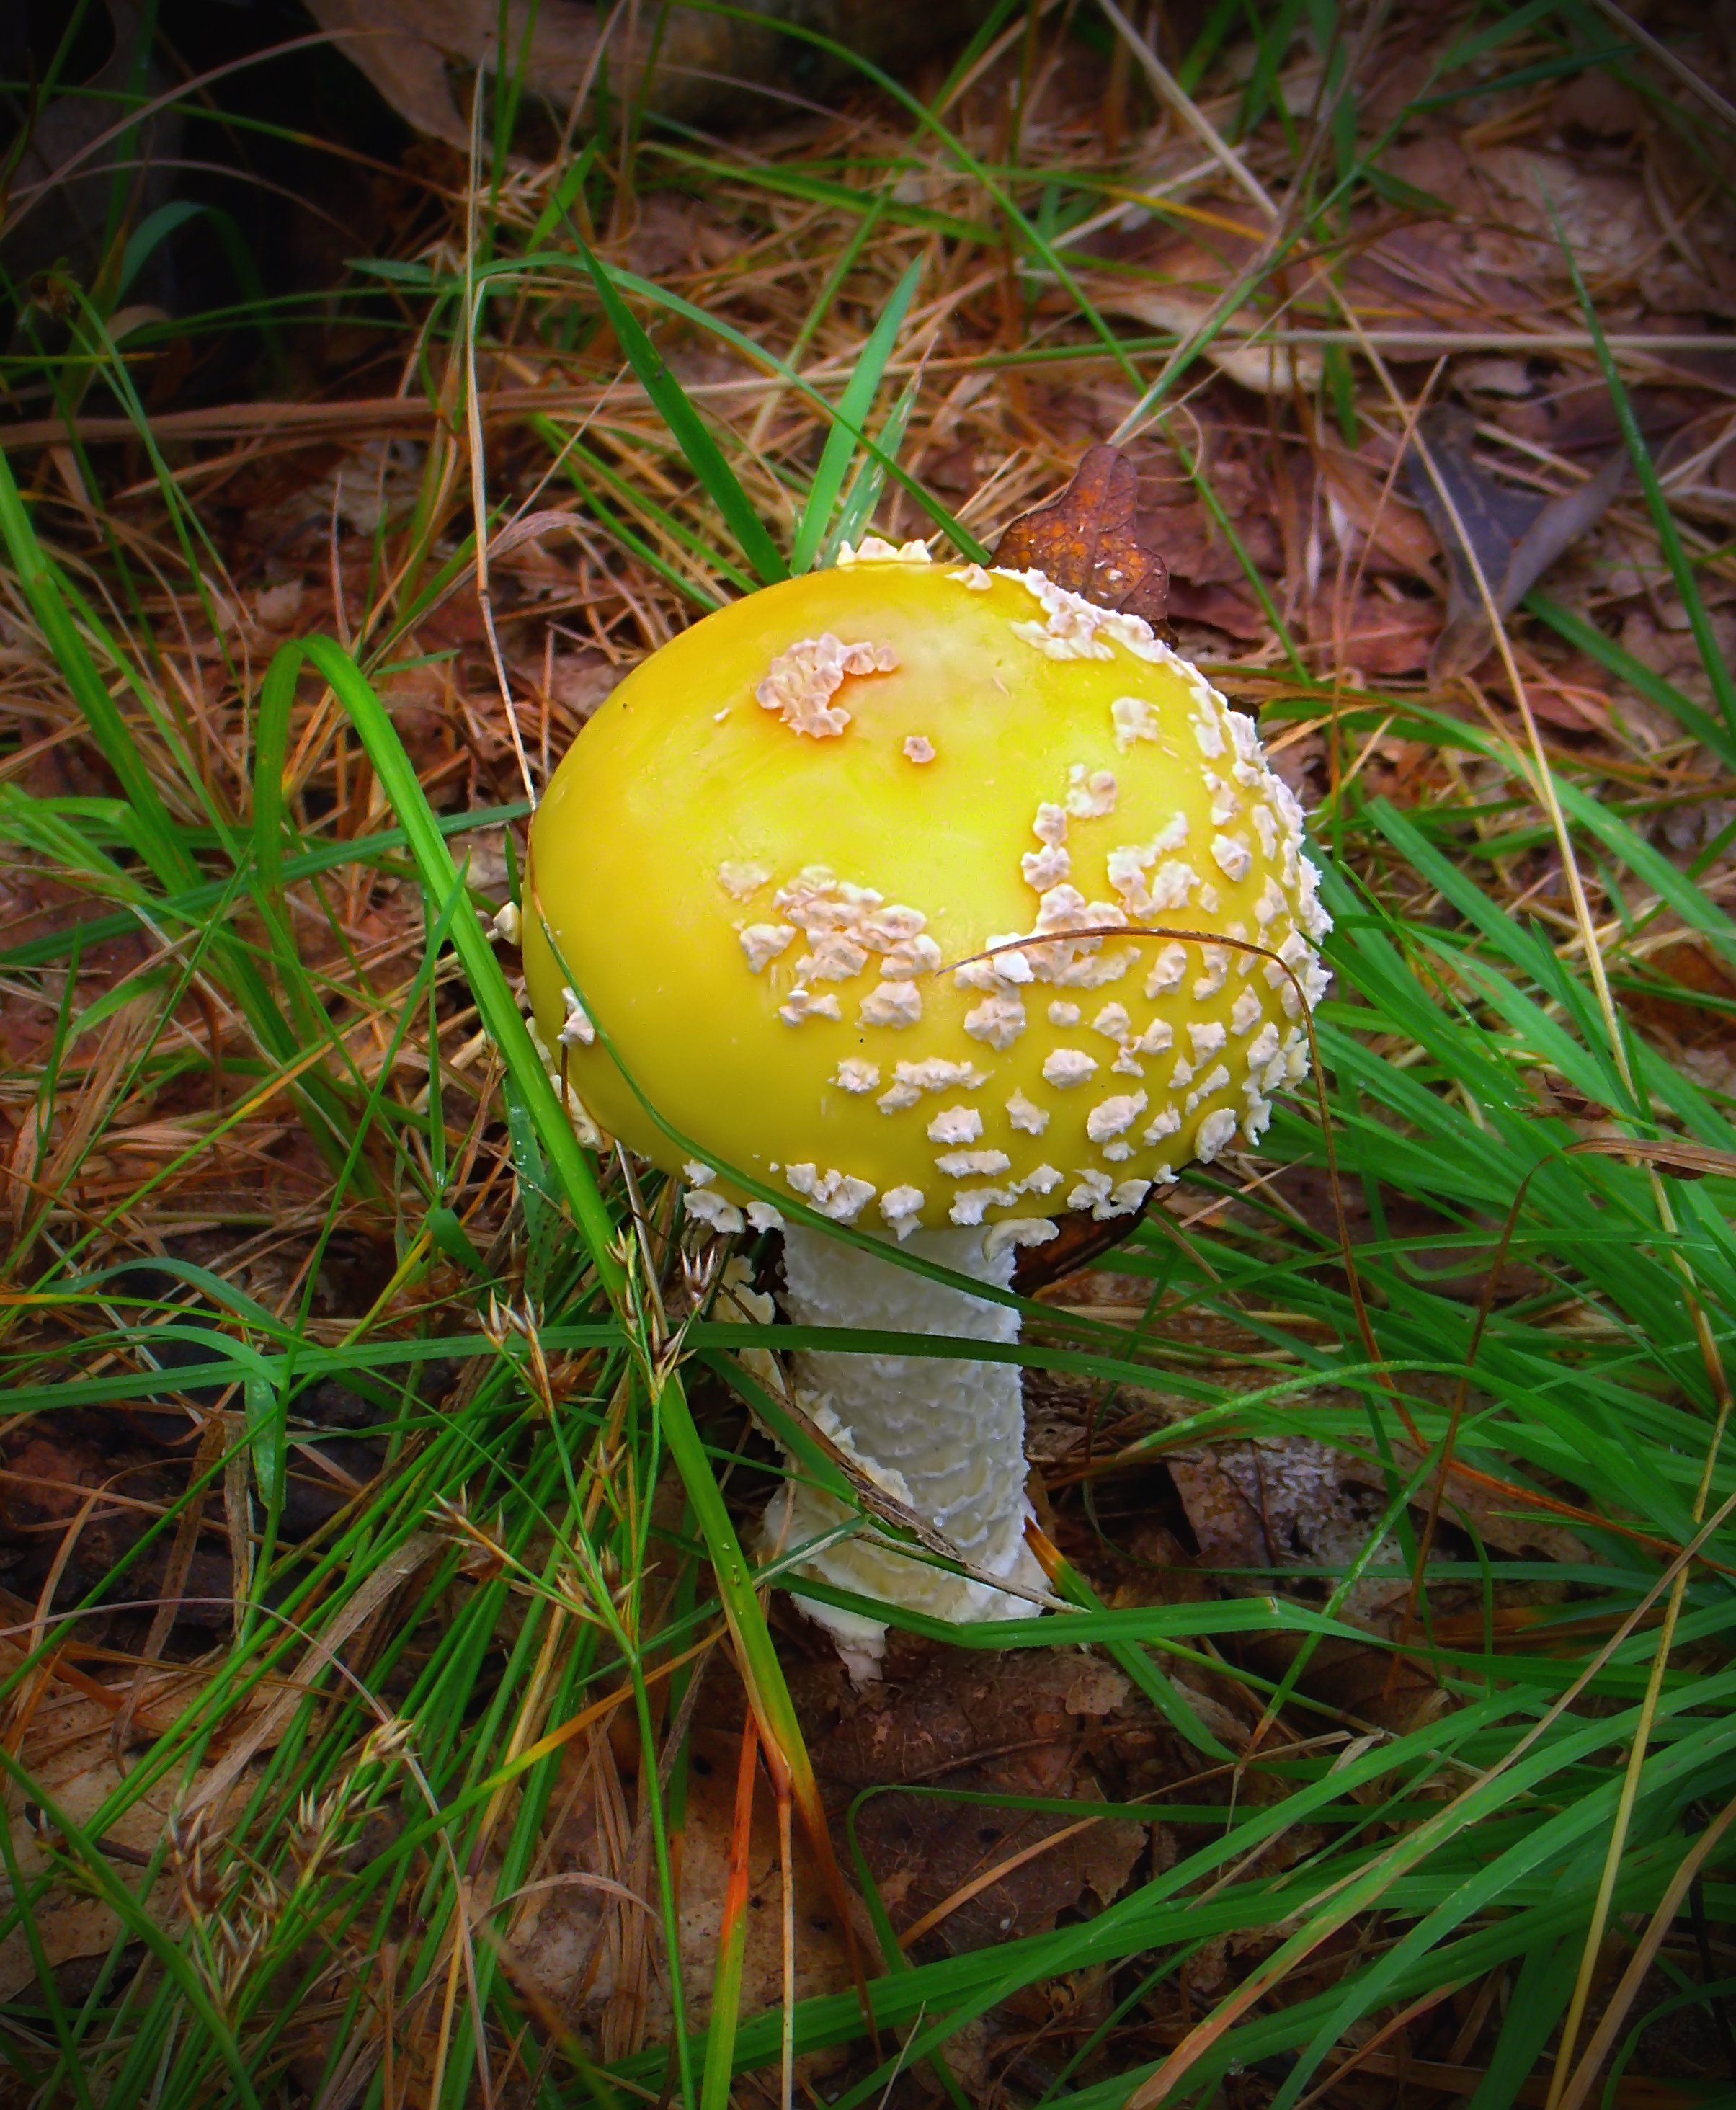
tree, nature, forest, grass, hiking, flower, summer, green, macro, autumn, botany, mushroom, yellow, flora, fungus, creativecommons, fungi, clintoncounty, pennsylvaniawilds, pennsylvania, natureconservancy, patnc, amanitamuscaria, flyagaric, easternyellowflyagaric, woodland, agaric, bolete, macro photography, edible mushroom, agaricaceae, penny bun